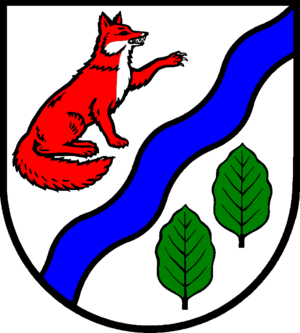
Bokholt-Hanredder
Coat of arms of Bokholt-Hanredder
Våbenskjold for byen Bokholt-Hanredder i Slesvig-Holsten, Tyskland. Plattdüütsch: Wapen vun de Gemeen Bokholt-Hanredder in Sleswig-Holsteen, Düütschland
Bokholt-Hanredder er en by og en kommune i det nordlige Tyskland, beliggende i Amt Rantzau under Kreis Pinneberg. Kreis Pinneberg ligger i den sydlige del af delstaten Slesvig-Holsten.